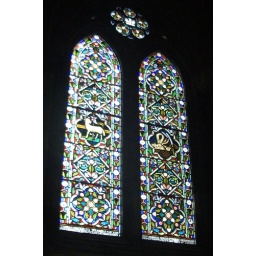
Stained glass windows in the cathedral at Christchurch.